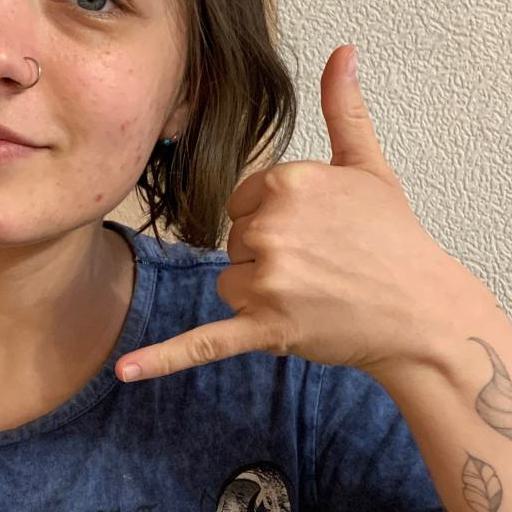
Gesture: call